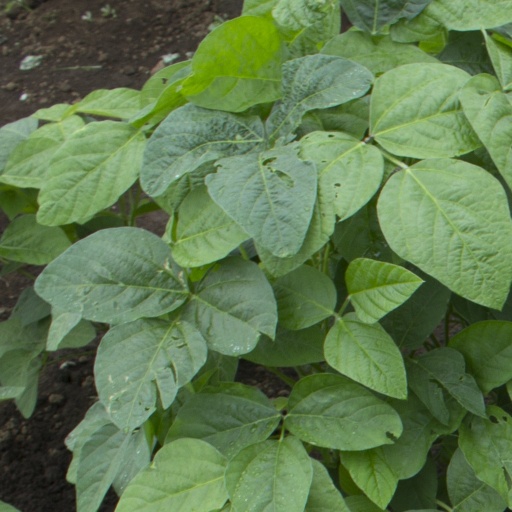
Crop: soybean